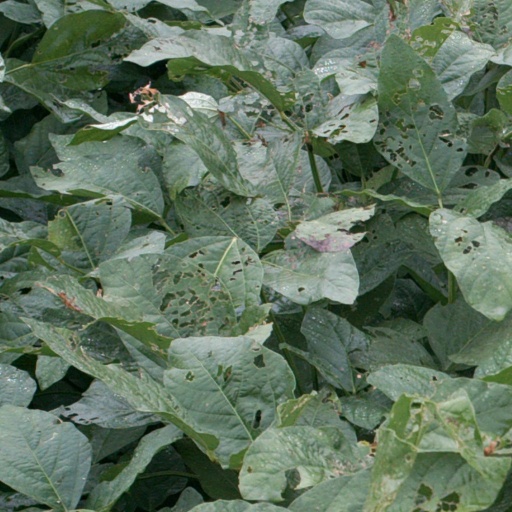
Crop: soybean